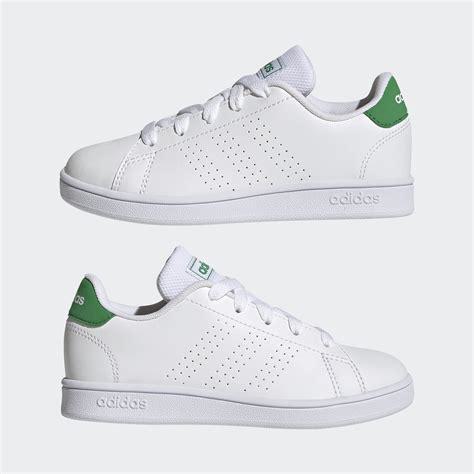
Brand: Adidas
Model: Advantage